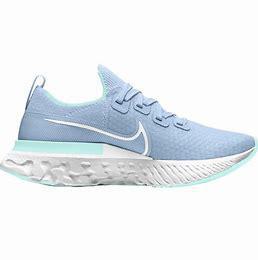
Brand: Nike
Model: React Infinity Run Flyknit 3